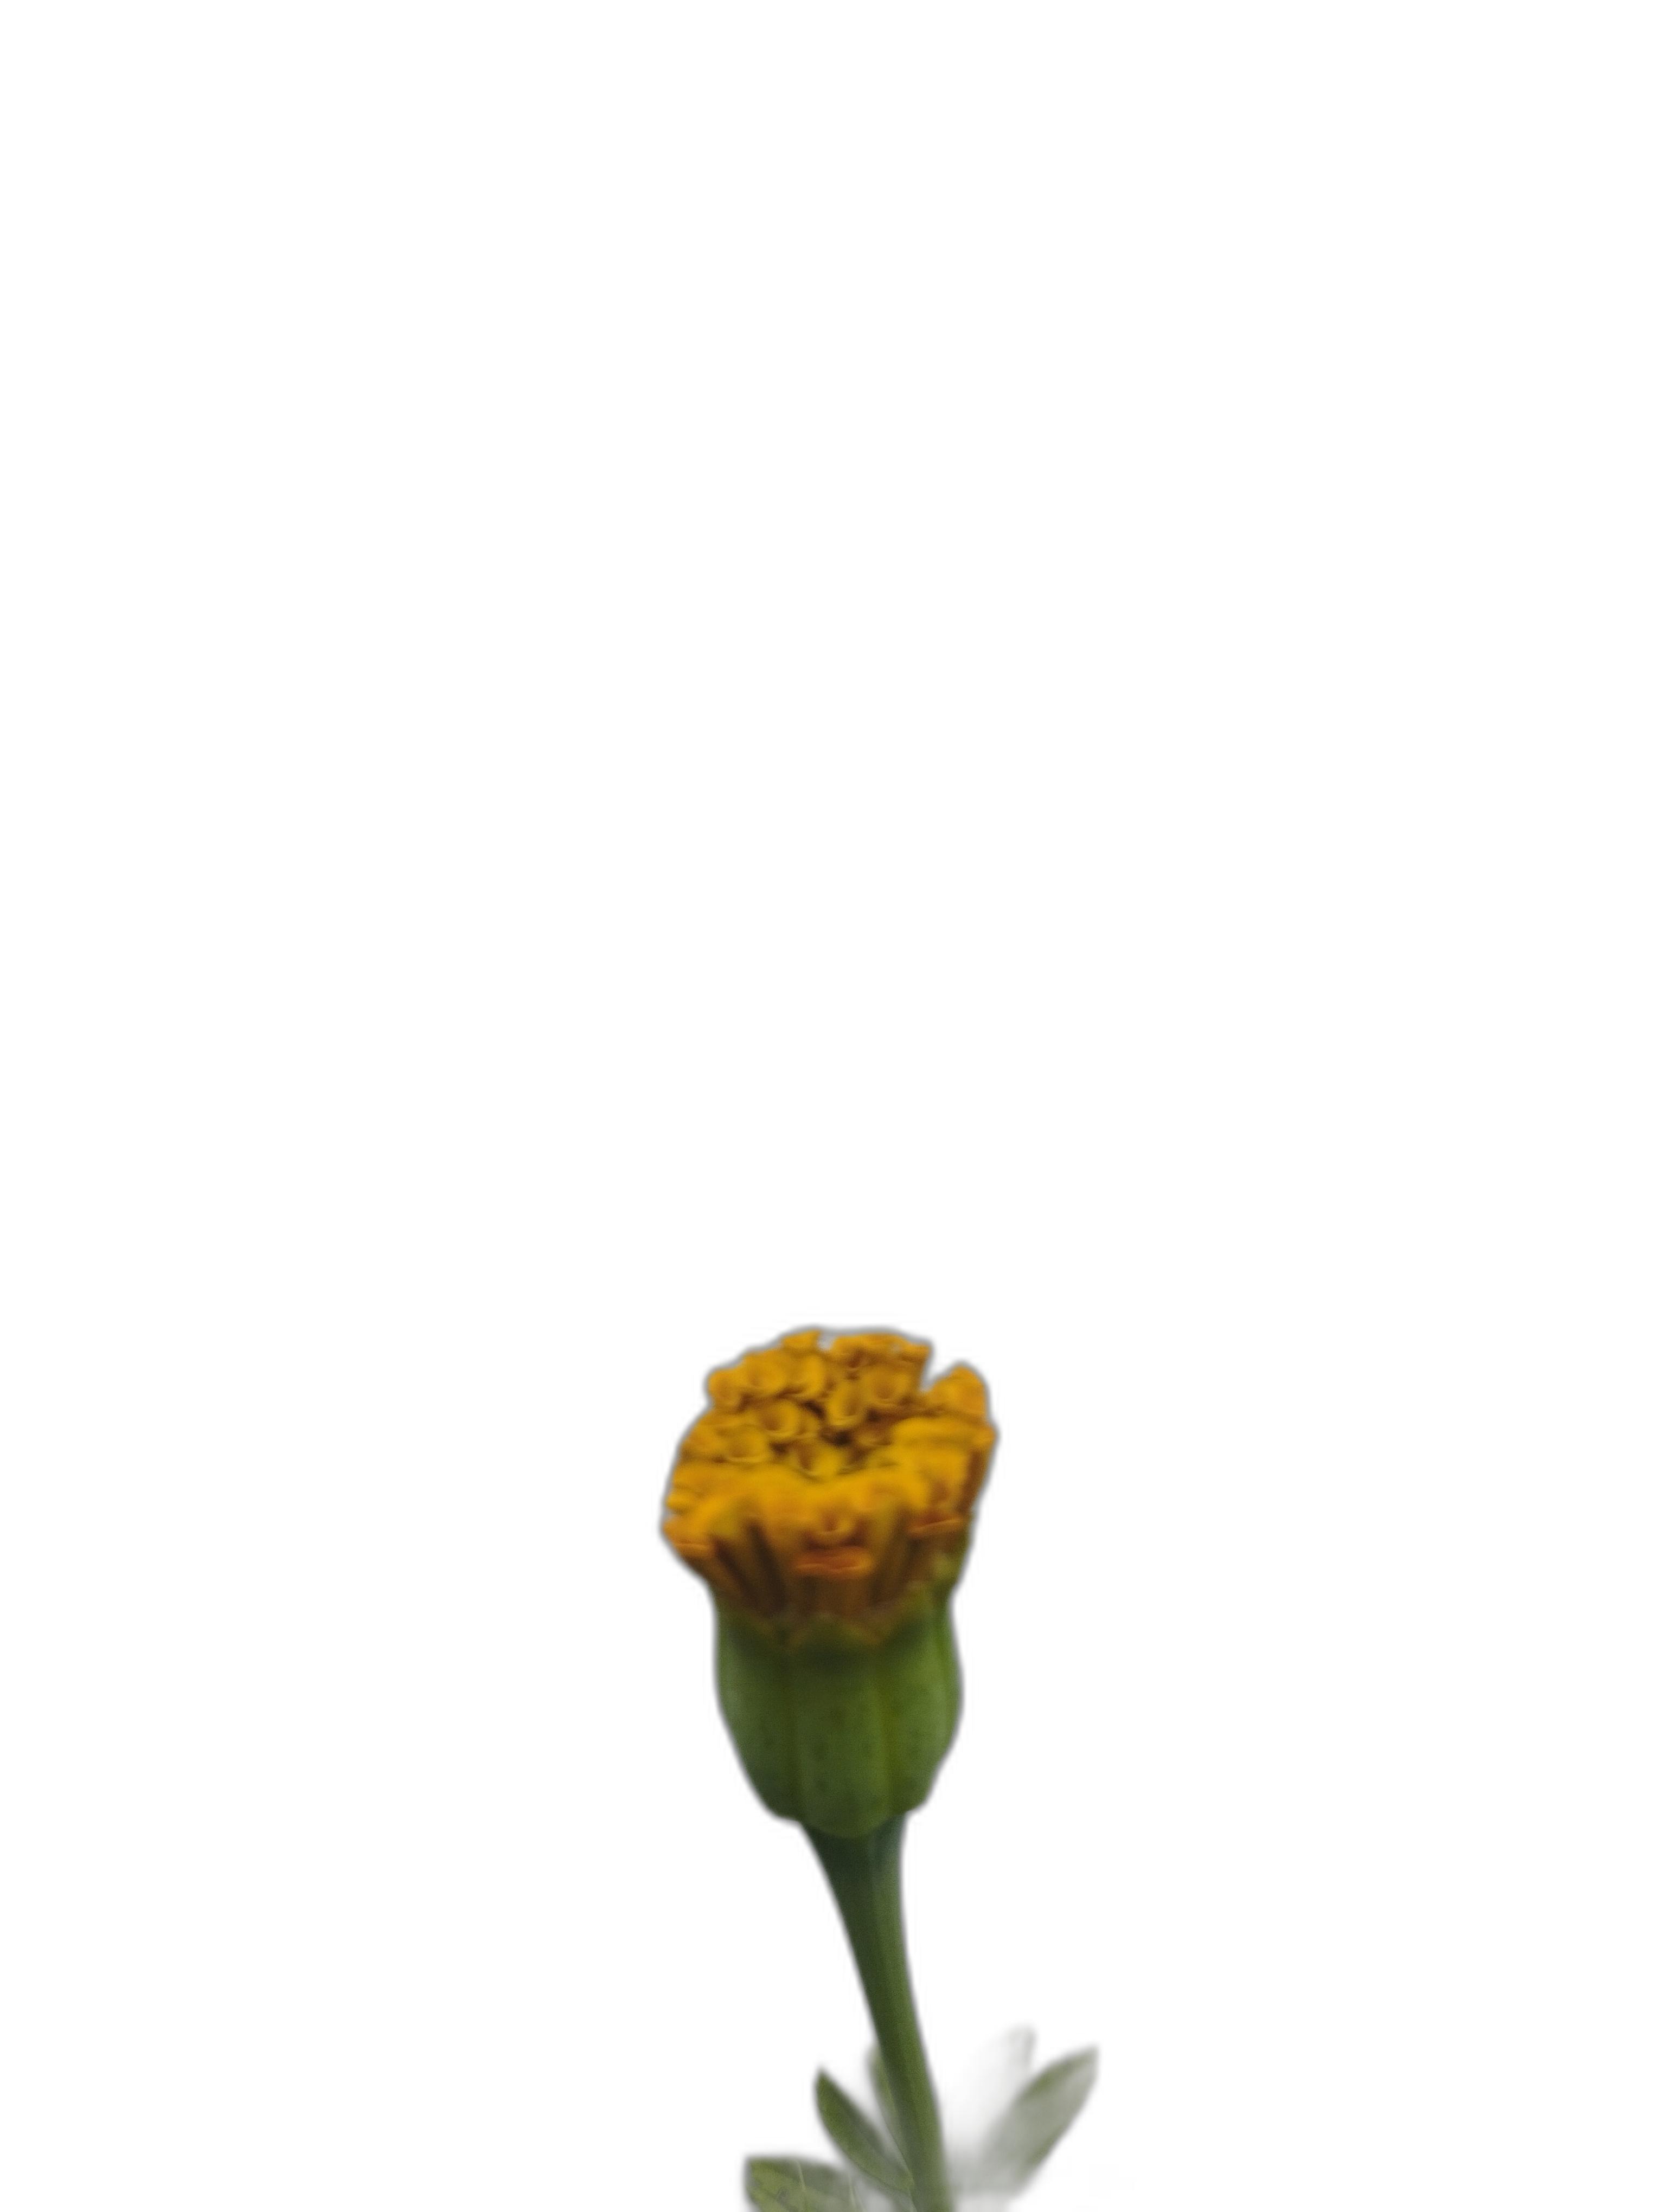
Label: Marigold